Urals oil

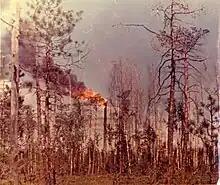
Associated petroleum gas being burnt in a gas flare in the taiga of West Siberia, early 1980s

Urals oil is a reference oil brand used as a basis for pricing of the Russian export oil mixture. It is a mix of heavy sour oil of the Urals and the Volga region with light oil of Western Siberia. Other reference oils are Brent, West Texas Intermediate and Dubai.